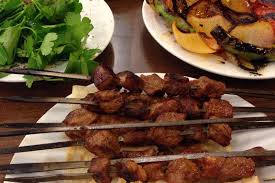
Yemek: kebap